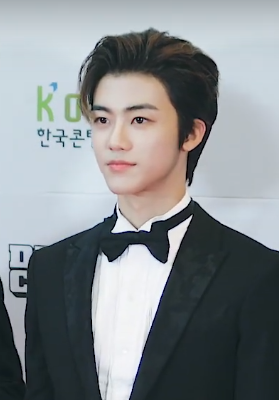
นา แจ-มิน

| name = นา แจ-มิน
| image = Na Jae-min the 25th DREAM CONCERT.png
| caption = นา แจ-มินใน ค.ศ. 2019
| birth_place = ช็อนจู จังหวัดช็อลลาเหนือ เกาหลีใต้
| module = Infobox musical artist|embed=yes
| genre = เคป็อป
| instrument = เสียงร้อง
| years_active = 2014–ปัจจุบัน
| past_member_of = เอสเอ็มรุกกีส์
| module2 = Infobox Korean name | child = yes
 | hangul =
 | hanja = lang|ko|
 | rr = Na Jae-min
 | mr = Na Chaemin

นา แจ-มิน (; เกิด 13 สิงหาคม พ.ศ. 2543) เป็นที่รู้จักในชื่อ แจมิน () เป็นแร็ปเปอร์, นักร้อง และนักแสดงชาวเกาหลีใต้ที่อยู่ในเกาหลีใต้ เขาเป็นสมาชิกของวงบอยแบนด์เกาหลีใต้เอ็นซีที และยูนิตย่อยเอ็นซีทีดรีมและเอ็นซีทียู
== อ้างอิง ==
== แหล่งข้อมูลอื่น ==
หมวดหมู่:บุคคลที่เกิดในปี พ.ศ. 2543
หมวดหมู่:บุคคลที่ยังมีชีวิตอยู่
หมวดหมู่:บุคคลจากช็อนจู
หมวดหมู่:นักร้องเคป็อป
หมวดหมู่:สมาชิกของเอ็นซีที
หมวดหมู่:สมาชิกของเอสเอ็มรุกกีส์
หมวดหมู่:ศิลปินสังกัดเอสเอ็มเอนเตอร์เทนเมนต์
หมวดหมู่:นักร้องชายชาวเกาหลีใต้
หมวดหมู่:นักร้องป็อปชายชาวเกาหลีใต้
หมวดหมู่:นักแสดงละครเว็บชายชาวเกาหลีใต้
หมวดหมู่:ไอดอลชายชาวเกาหลีใต้
หมวดหมู่:ผู้มีชื่อเสียงทางโทรทัศน์ชาวเกาหลีใต้
หมวดหมู่:นักร้องชายชาวเกาหลีใต้ในศตวรรษที่ 21
หมวดหมู่:นักแสดงชายชาวเกาหลีใต้ในศตวรรษที่ 21